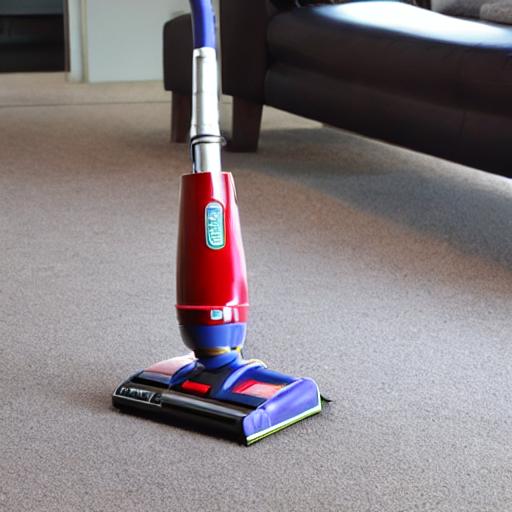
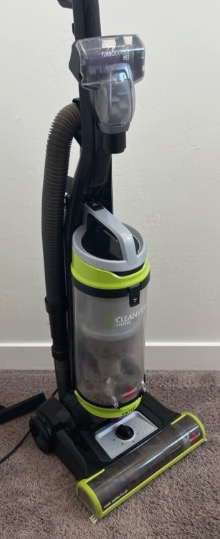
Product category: items_vacuum
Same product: no